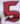
Number: 5